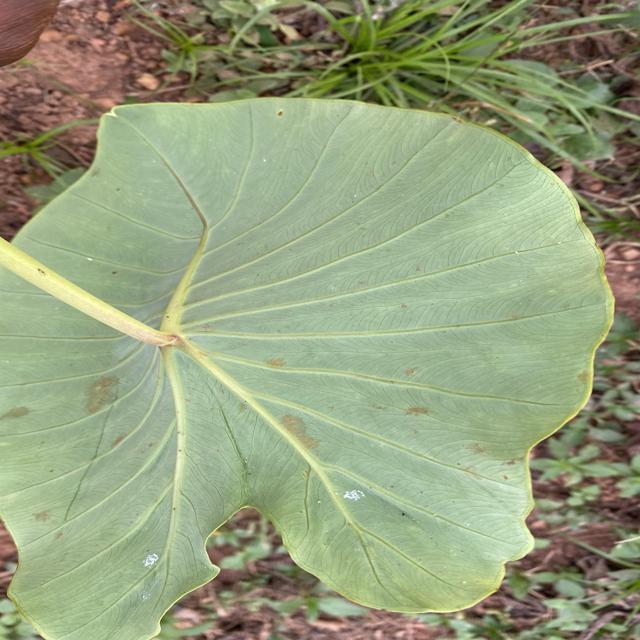
Label: Early_Blight